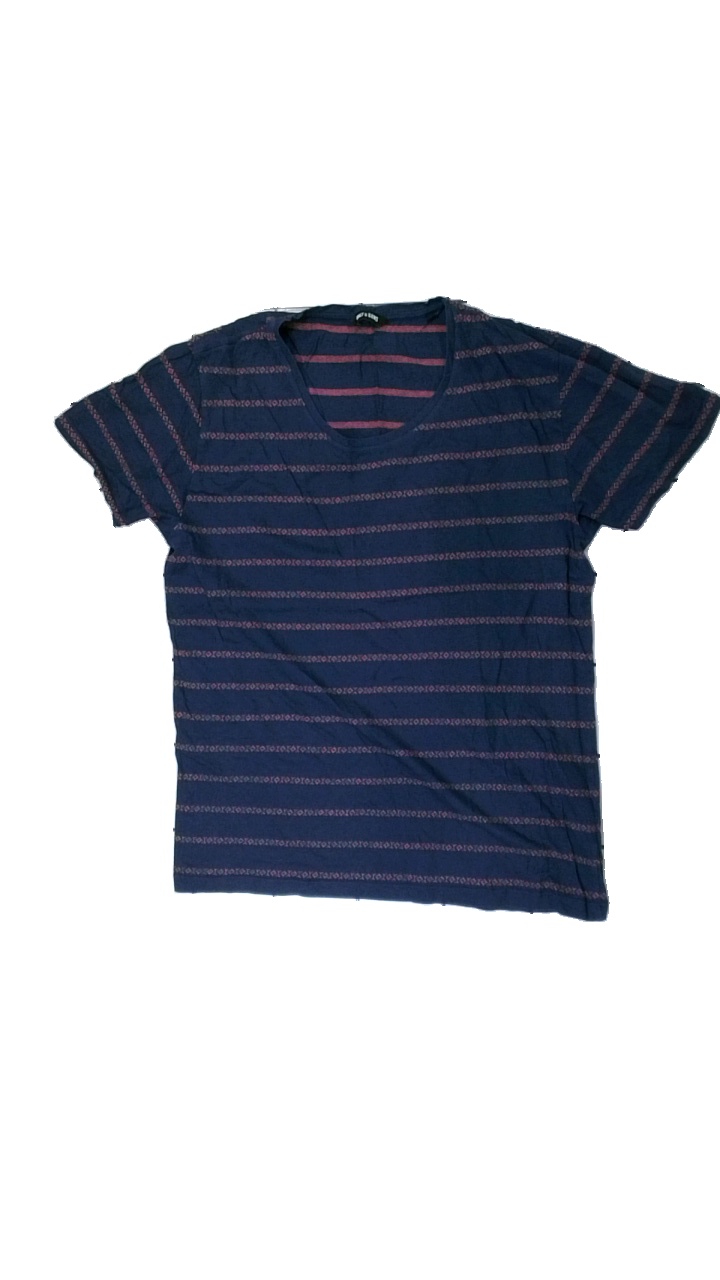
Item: T-shirt (Men)
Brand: Only&sons
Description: randig t-shirt, urtvättad
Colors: Blue, Red
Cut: Regular
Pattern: Striped
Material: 100% cotton
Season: All
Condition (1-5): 3
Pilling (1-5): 5
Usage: Export
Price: <50